The Human Stain (film)

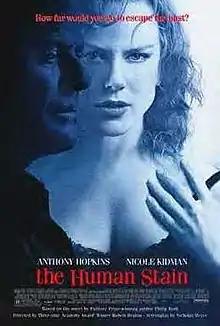
Theatrical release poster

The Human Stain is a 2003 American drama film directed by Robert Benton. Its screenplay, by Nicholas Meyer, is based on the novel of the same name by Philip Roth. The film stars Anthony Hopkins, Nicole Kidman, Gary Sinise, and Ed Harris.